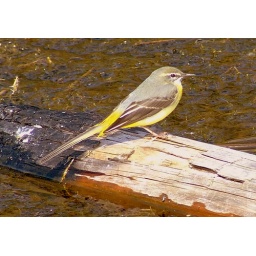
This little bird was just sat on a log in the river watching the world go by!